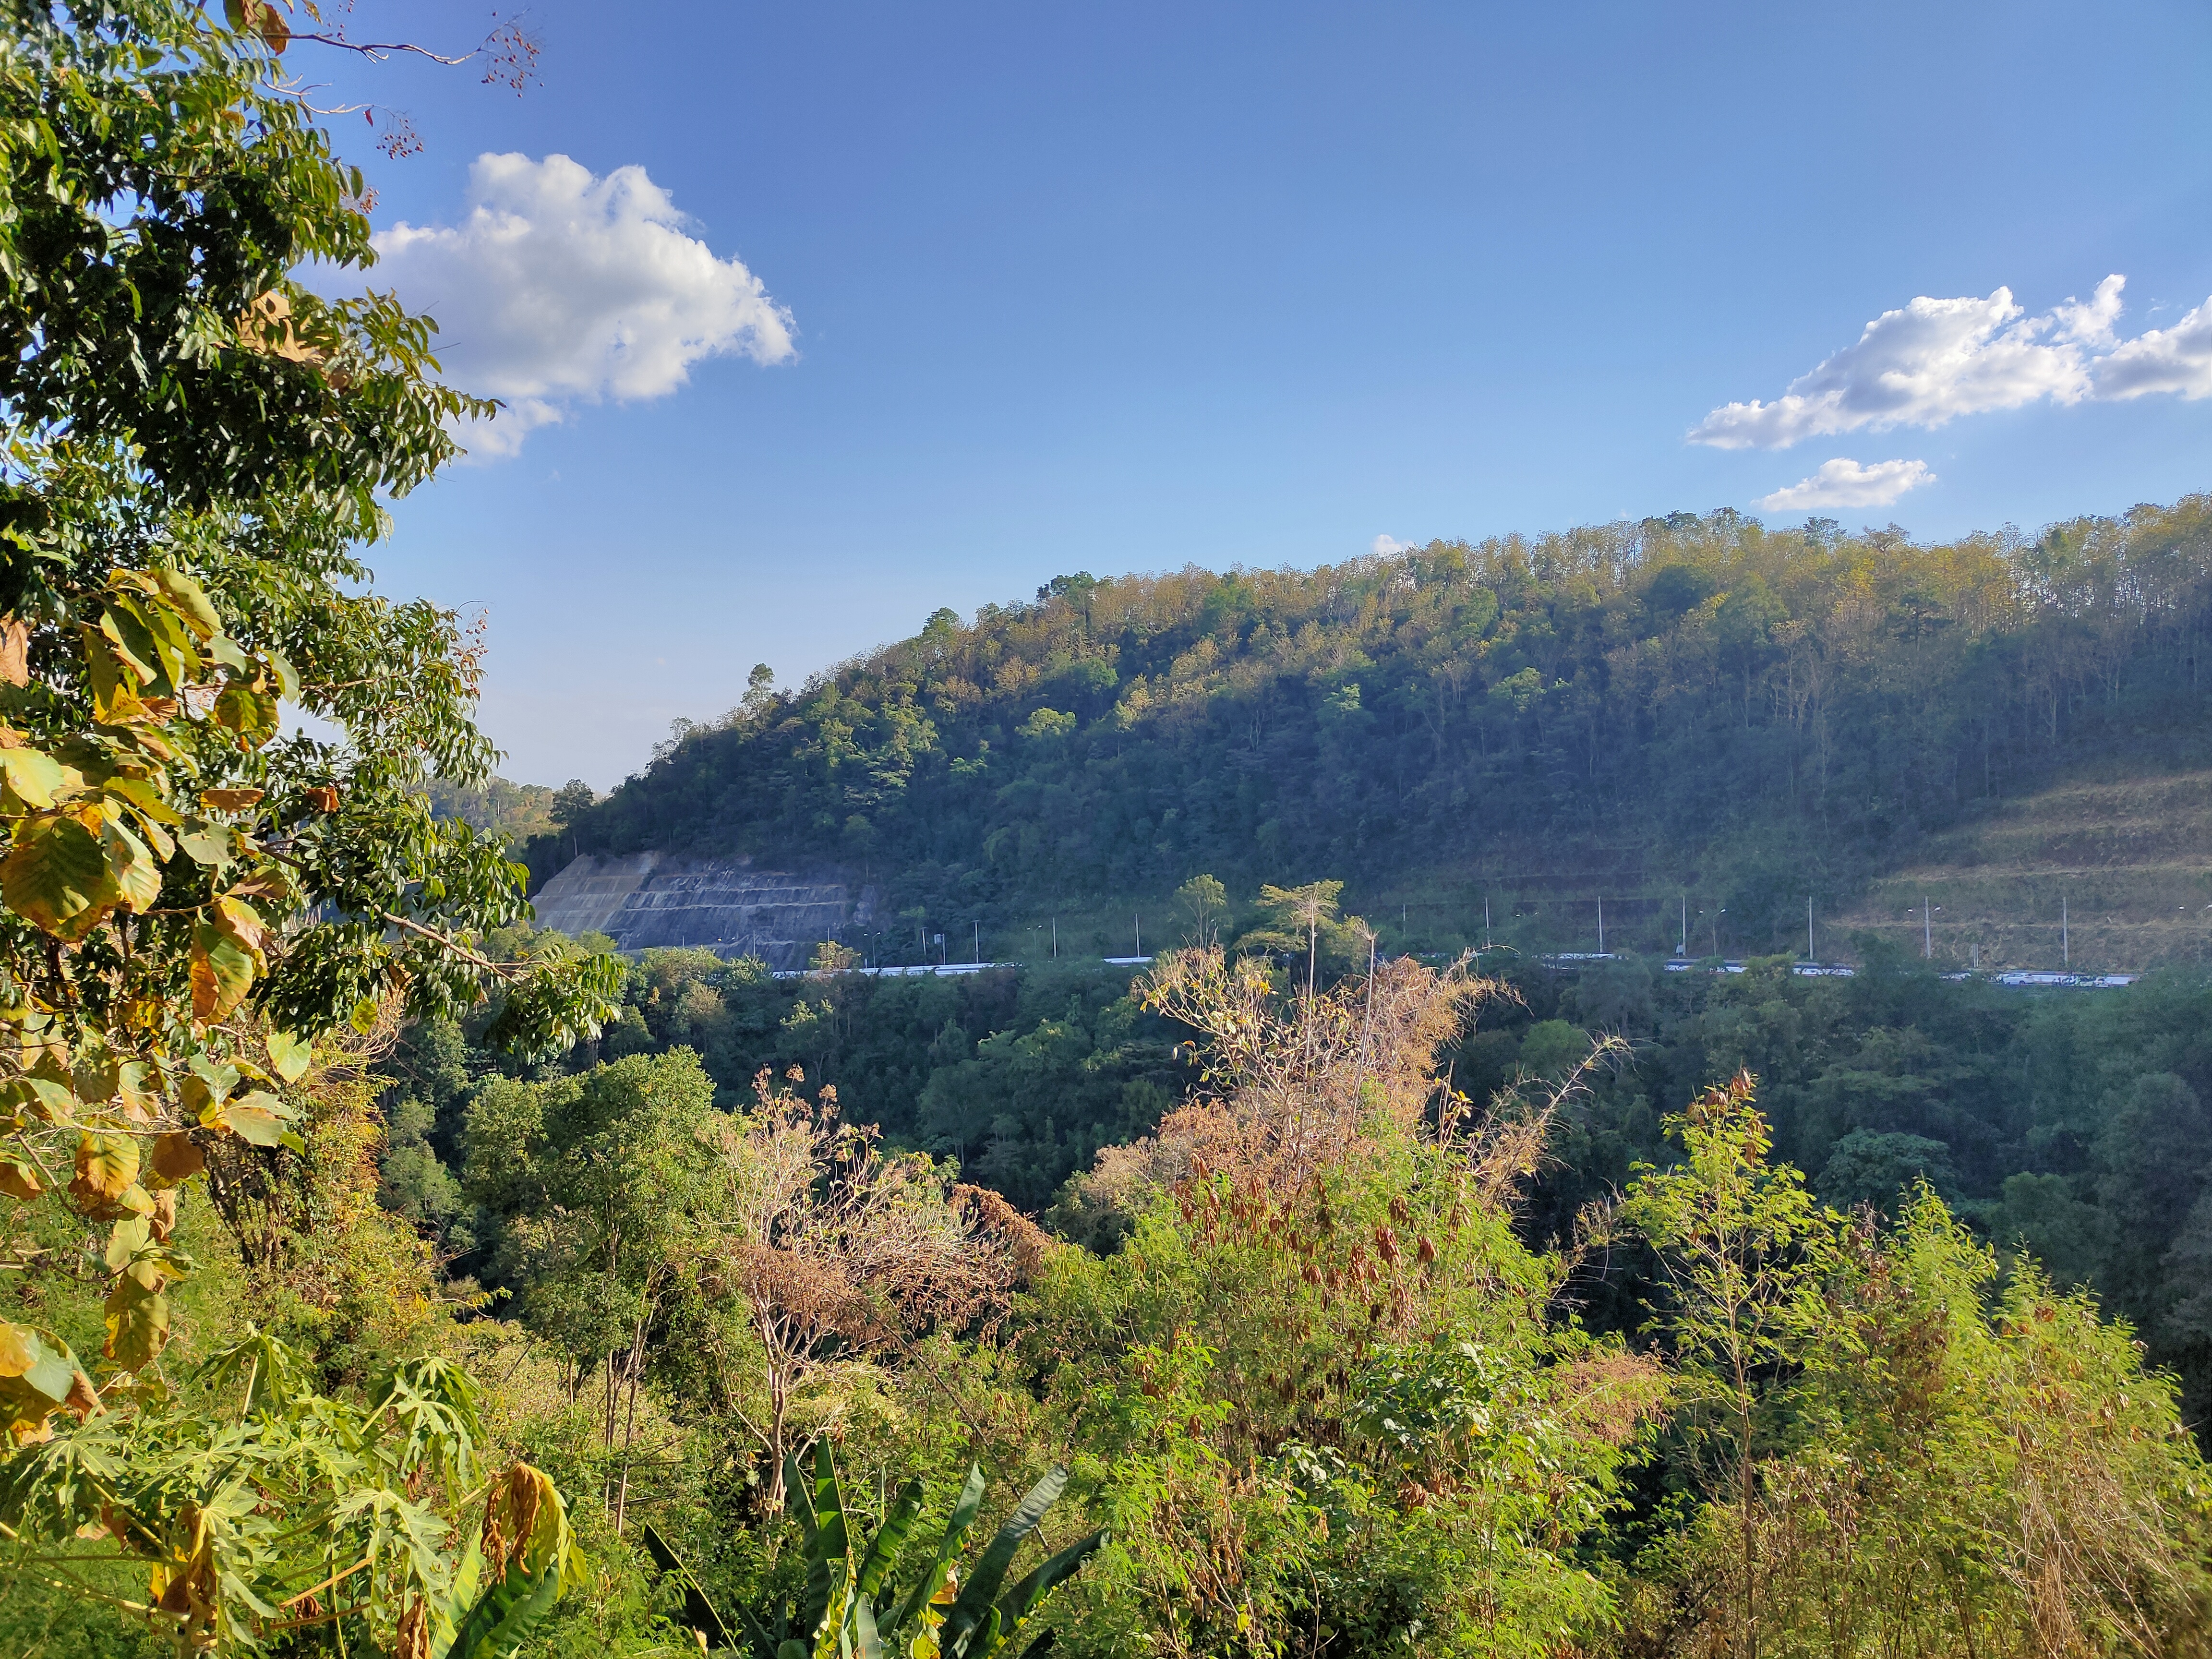
beautiful, mountain, sky, vegetation, natural landscape, nature, mountainous landforms, wilderness, nature reserve, natural environment, hill station, tree, hill, cloud, highland, biome, leaf, forest, valdivian temperate rain forest, plant community, landscape, rural area, national park, tropical and subtropical coniferous forests, temperate broadleaf and mixed forest, valley, mount scenery, ridge, shrubland, chaparral, plant, river, mountain range, state park, sunlight, jungle, lake, fell, road, tourism, autumn, terrain, woodland, vacation, rainforest, meteorological phenomenon, escarpment, city